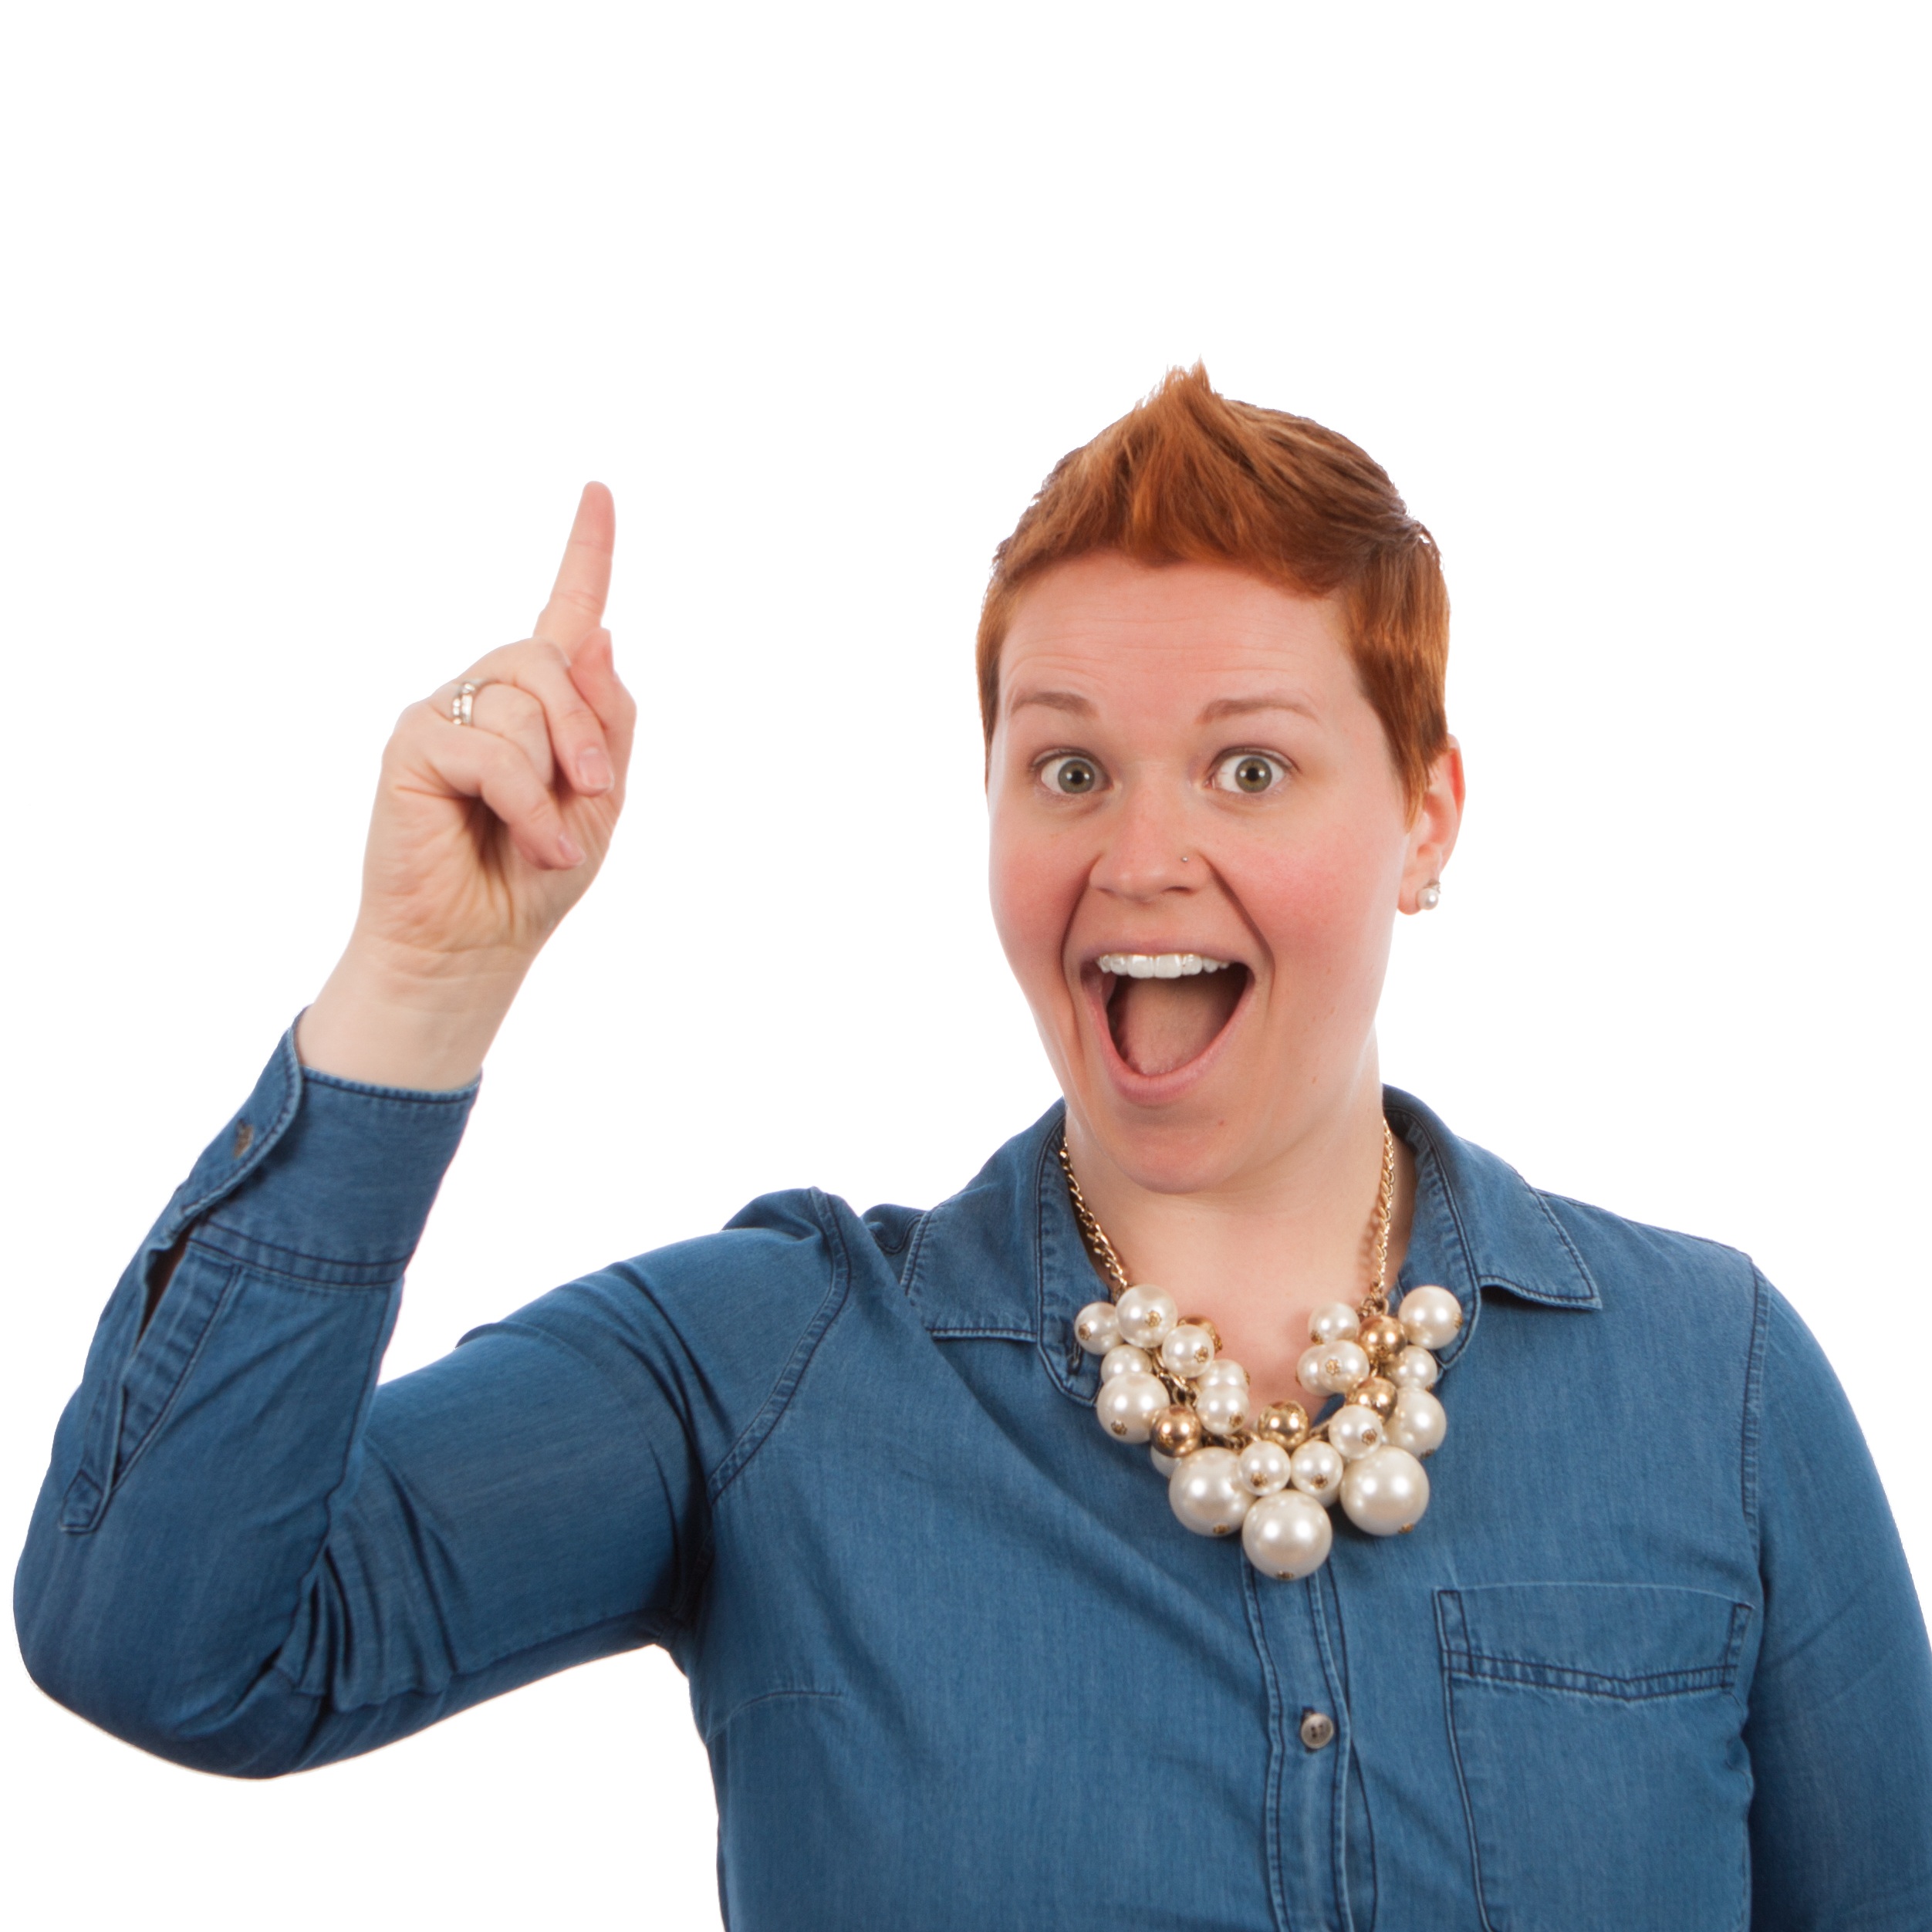
hand, person, woman, female, thinking, finger, arm, education, caucasian, posing, face, nose, head, idea, thumb, poses, sense, e learning, i know it